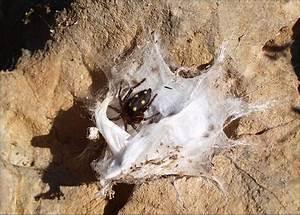
spider